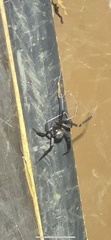
Species: Lactrodectus_hesperus